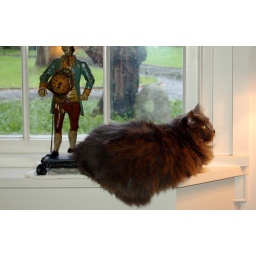
chubby girl in the window